Sang Hyang Adi Buddha

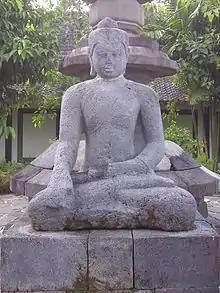
The unfinished buddha statue of the main stupa of Borobudur Temple at Karmawibhangga Museum

At the time Indonesian independence in 1945, the leaders of the nascent state agreed on a proposed ideology that would serve all ethnicities, religions, and races, (i.e., "Pancasila") as the basic foundation of the state and nationhood. The first precept of "Pancasila" is "Belief in the Almighty Godliness" ("Recognition of the Divine Omnipotence"). The majority of Indonesian people mistranslated the sanskrit ""Esa"" ("Almighty") as ""Eka"" ("One"). This misconception has brought doubt upon the Indonesian conception of Buddhism as a monotheist religion.